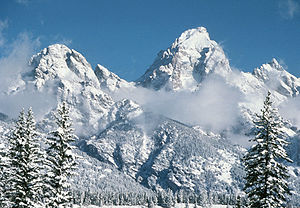
Wyoming / Geografi / Større byer
Fra Teton Range
Wyoming er en delstat i USA, der grænser til Colorado, Idaho, Montana, Nebraska, South Dakota og Utah, og som blev optaget som USA's 44. stat den 10. juli 1890. Wyomings hovedstad og største by er Cheyenne. Indbyggertallet i Wyoming er på blot 522.830, hvilket gør den til USA's mindst befolkede stat.